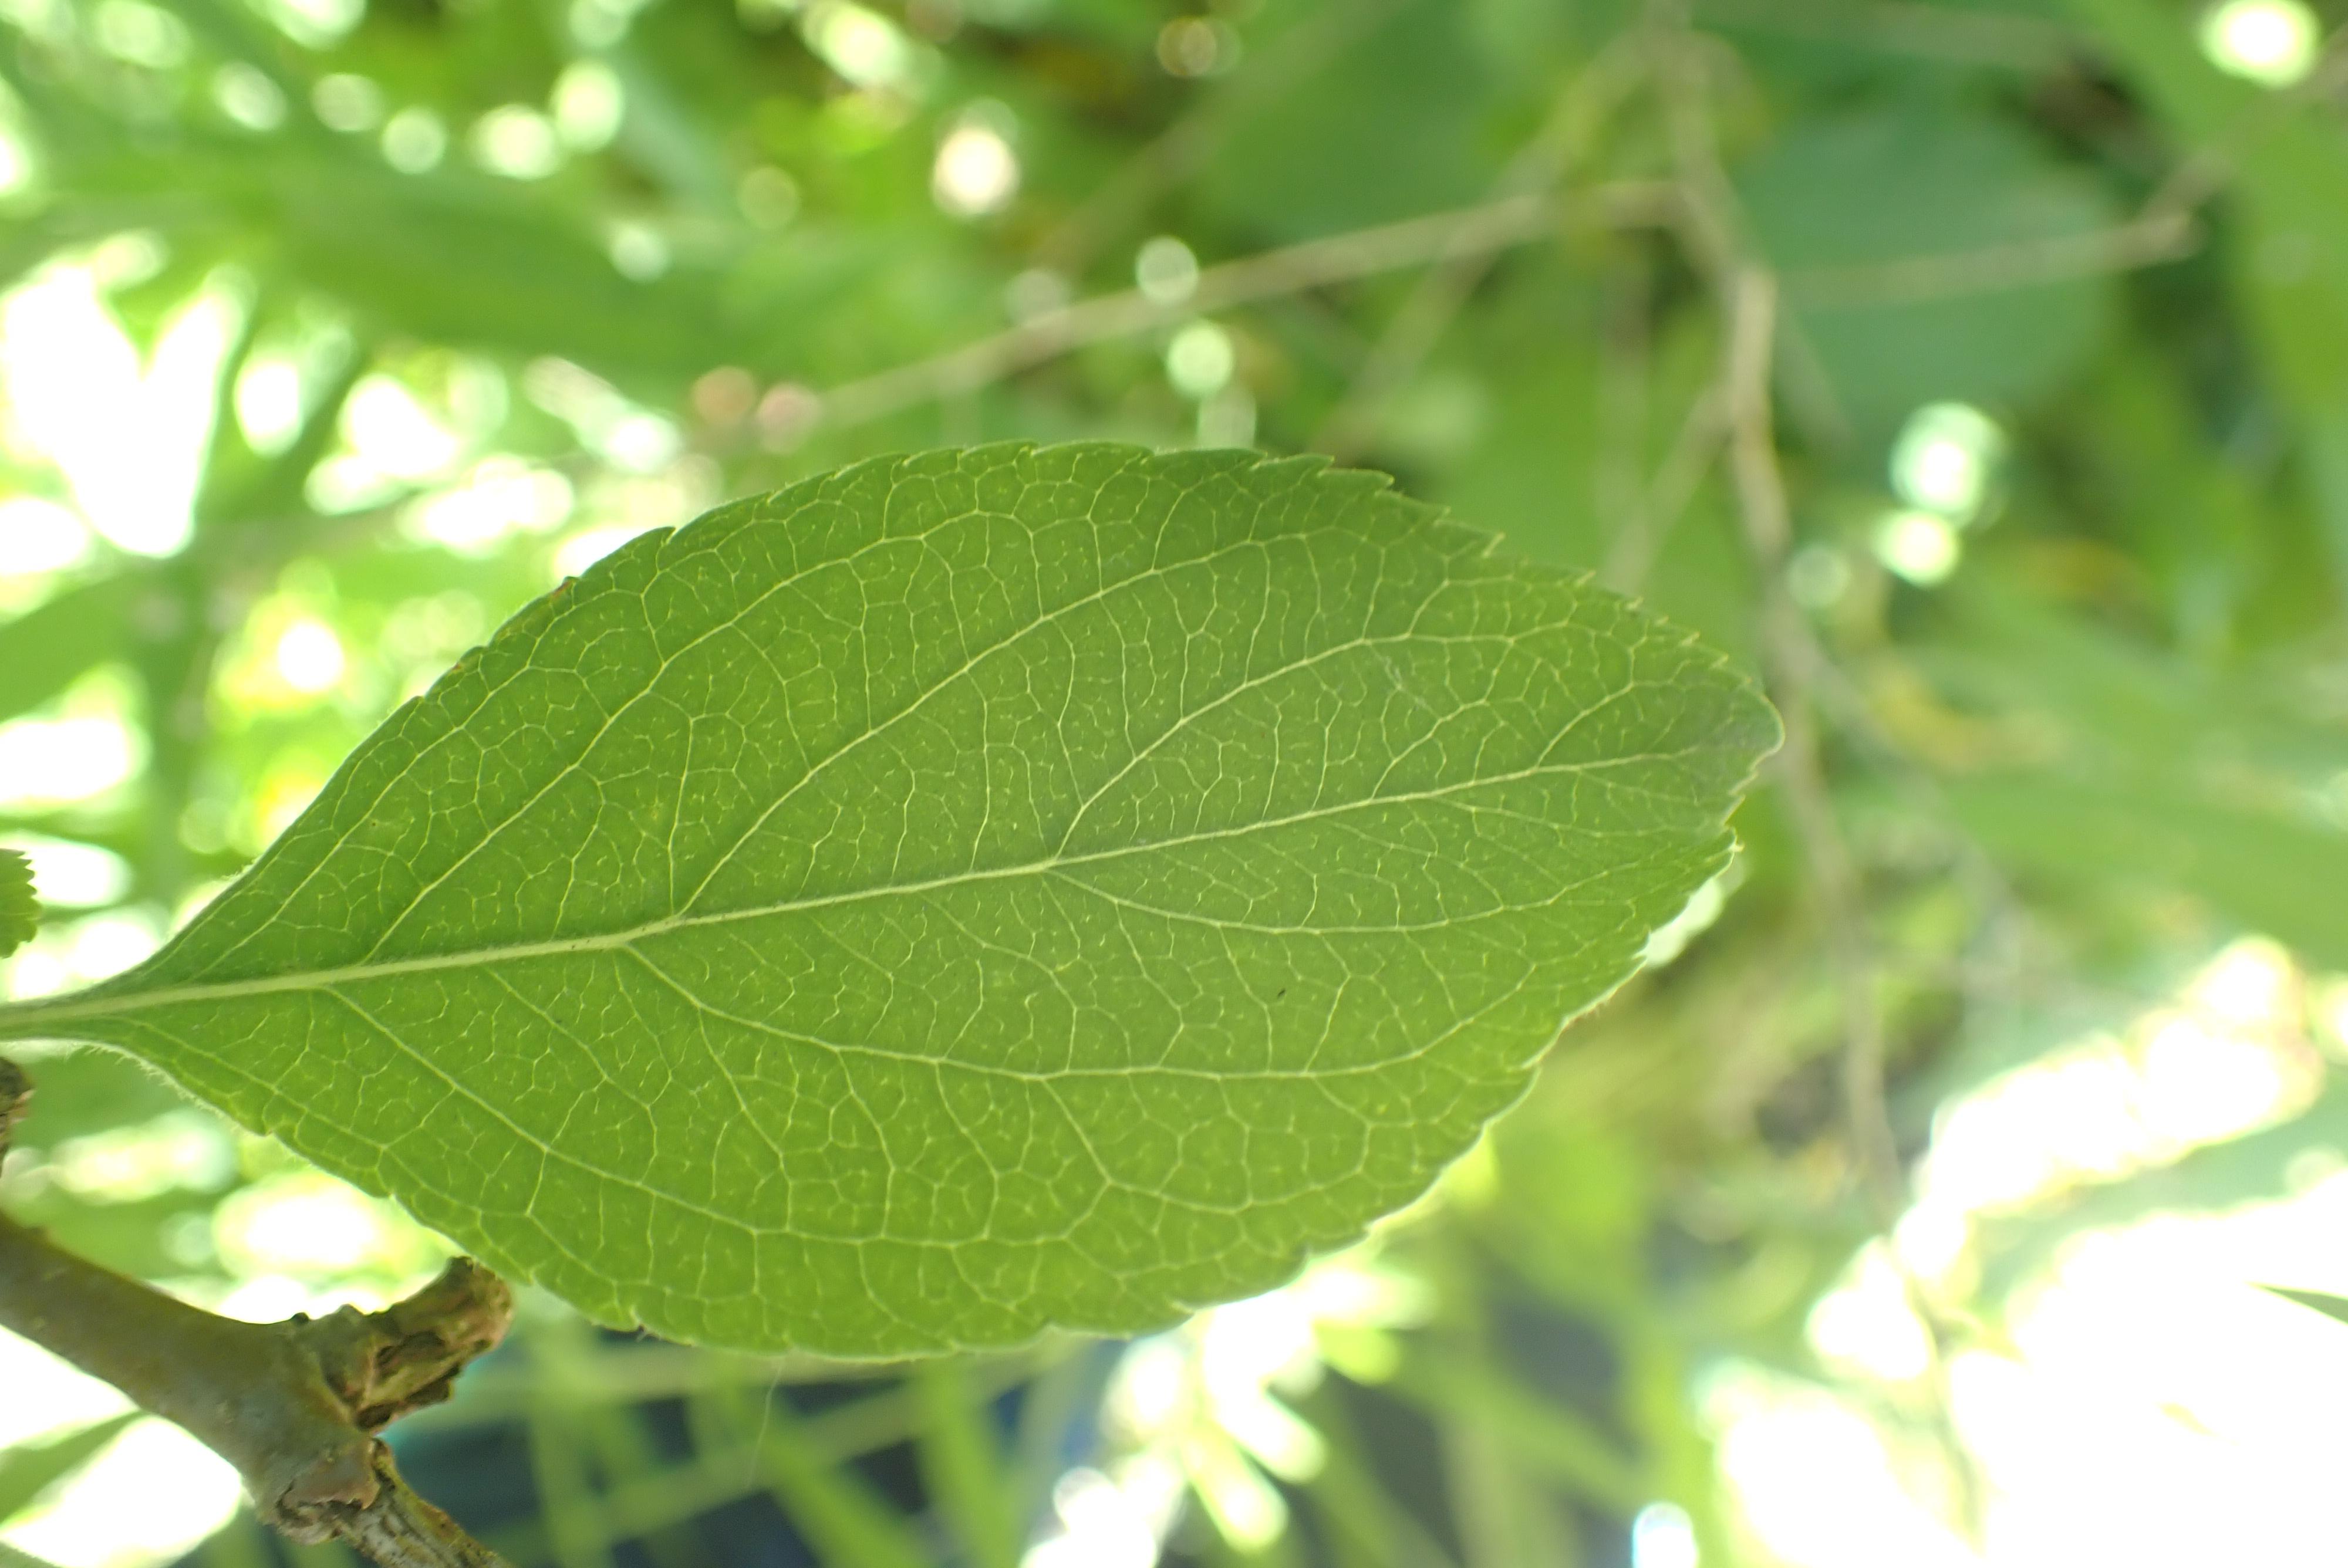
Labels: healthy